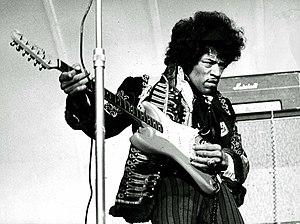
James Marshall Hendrix, né Johnny Allen Hendrix le 27 novembre 1942 à Seattle et mort le 18 septembre 1970 à Londres, plus connu sous le nom de Jimi Hendrix [ˈd͡ʒɪmi ˈhendrɪks], est un guitariste, auteur-compositeur et chanteur américain, fondateur du groupe anglo-américain The Jimi Hendrix Experience, actif de 1966 à 1970. Malgré une carrière internationale longue de seulement quatre ans, il est considéré comme l'un des plus grands joueurs de guitare électrique et l'un des musiciens les plus importants du XXᵉ siècle.